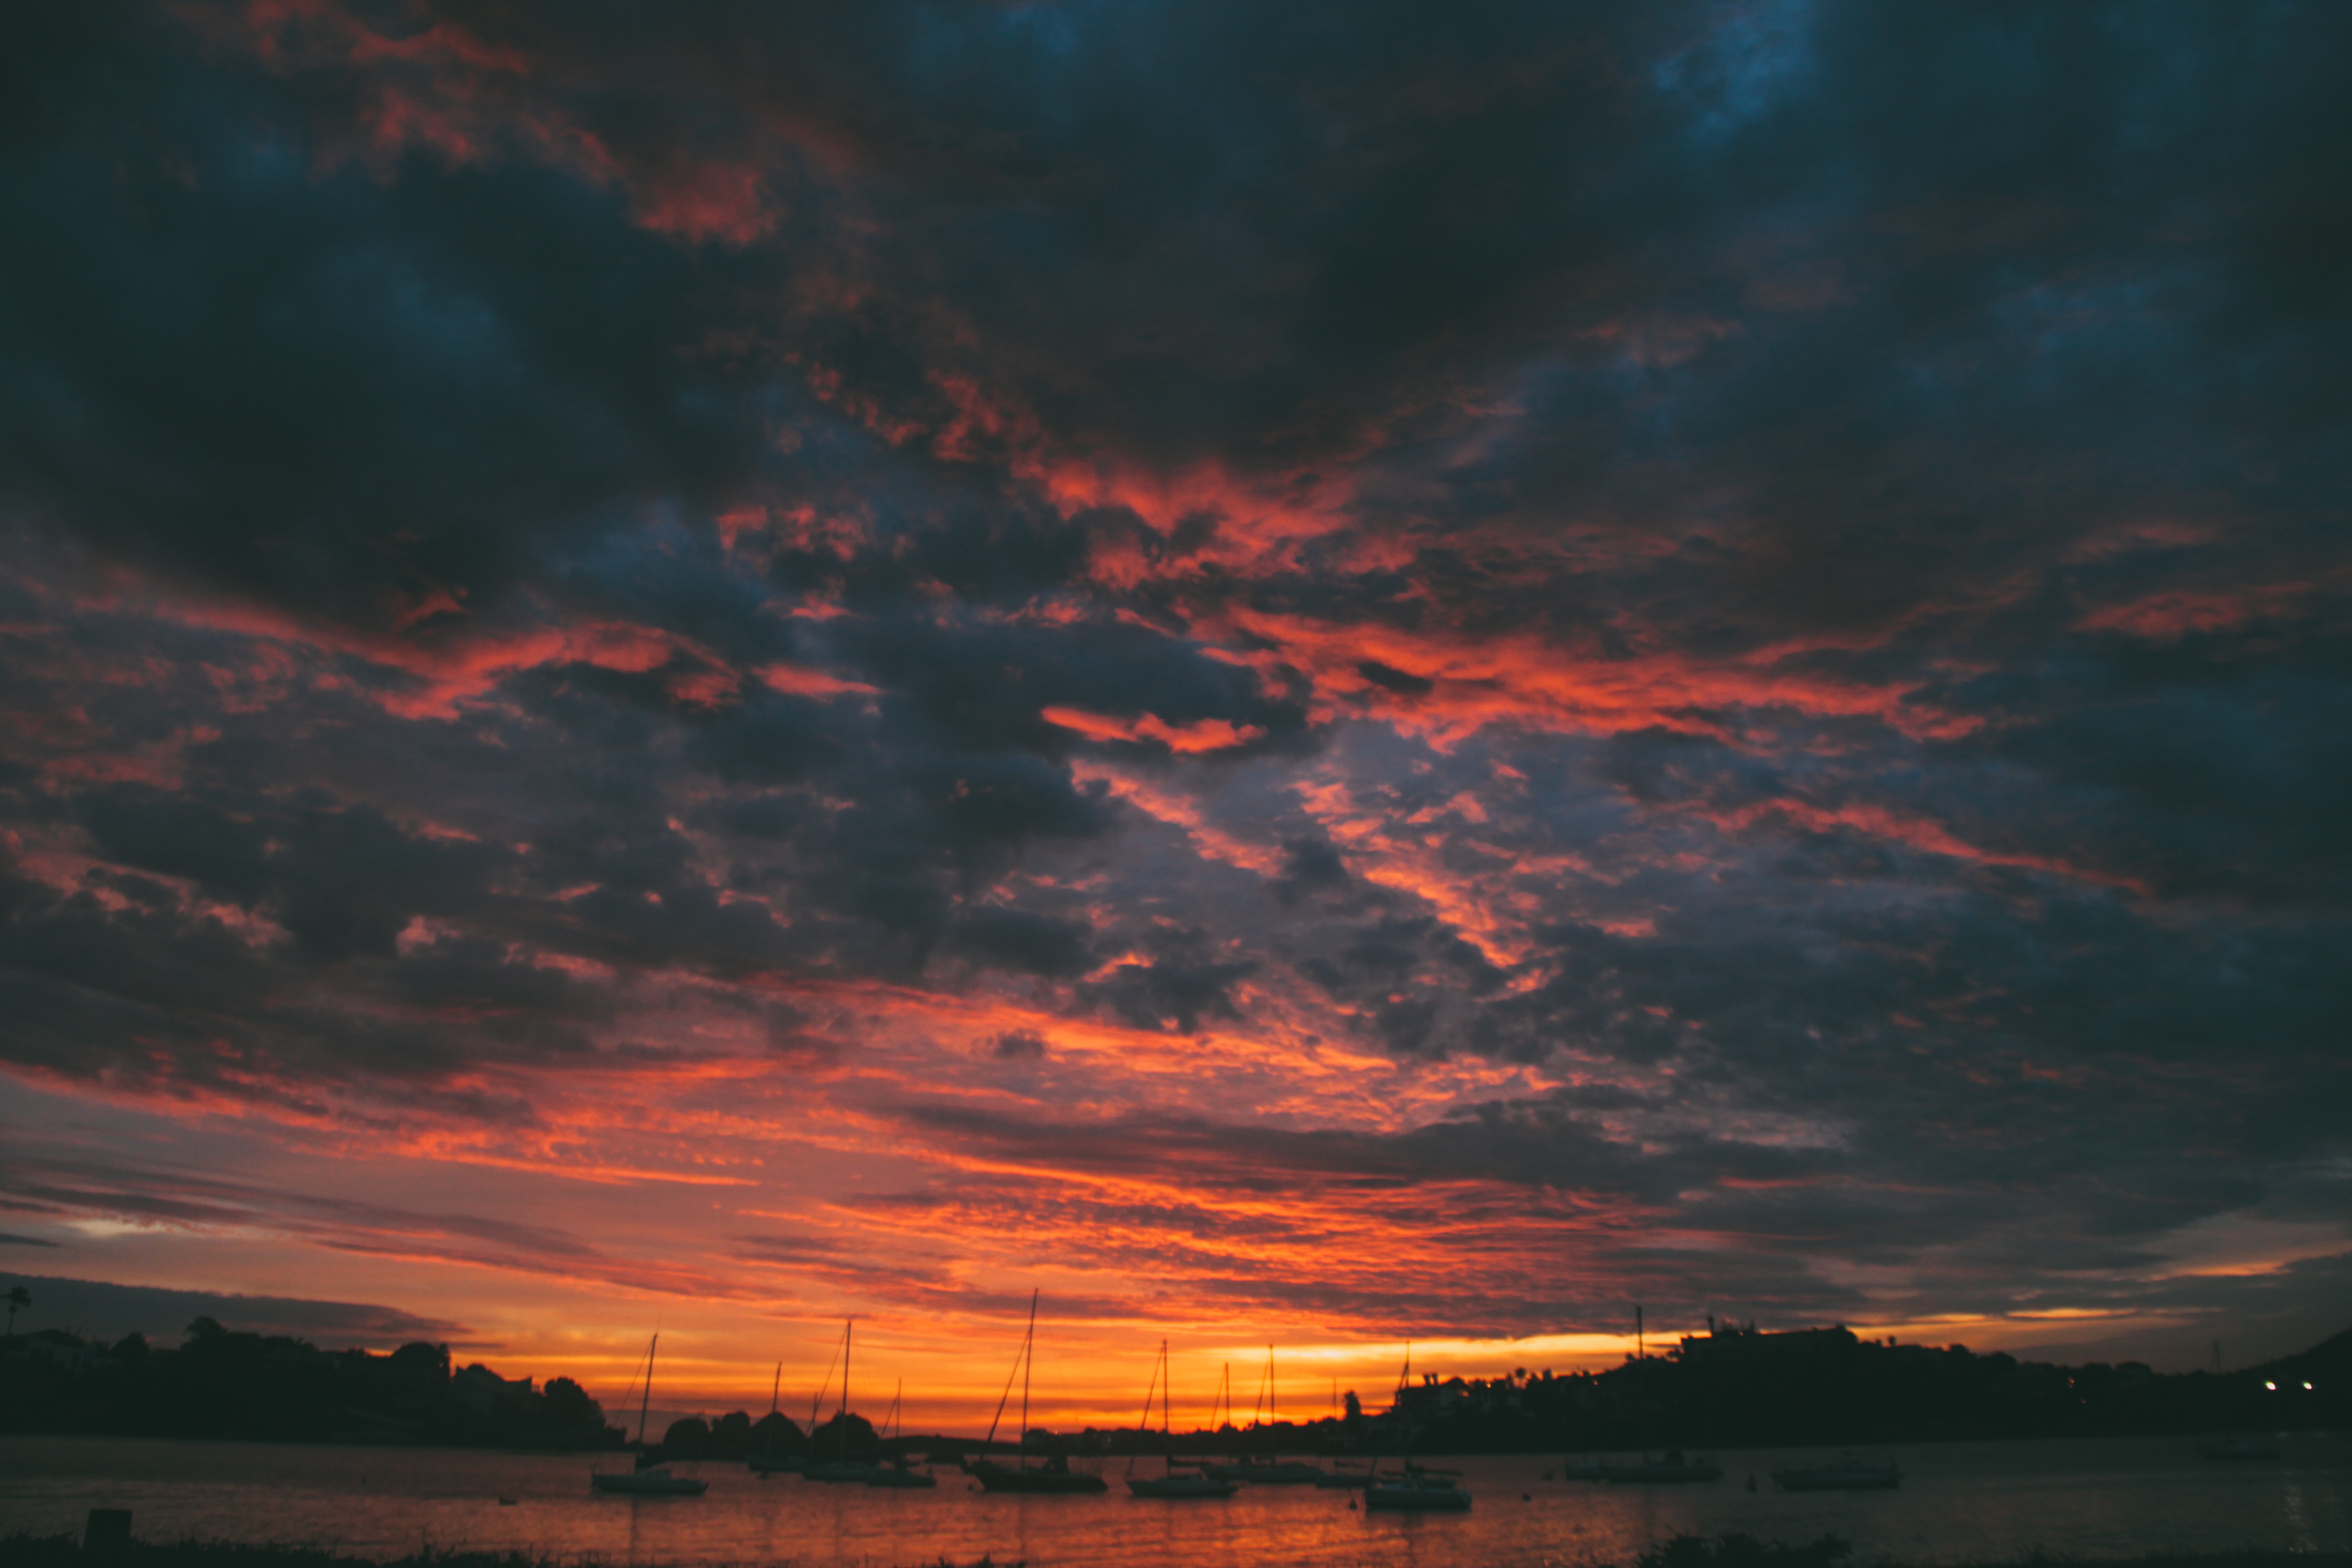
sea, horizon, cloud, sky, sunrise, sunset, morning, dawn, atmosphere, dusk, evening, reflection, afterglow, meteorological phenomenon, red sky at morning